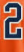
Number: 2